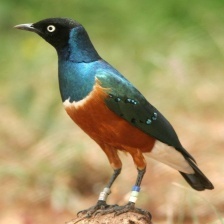
Species: SUPERB STARLING
Scientific name: LAMPROTORNIS SUPERBUS